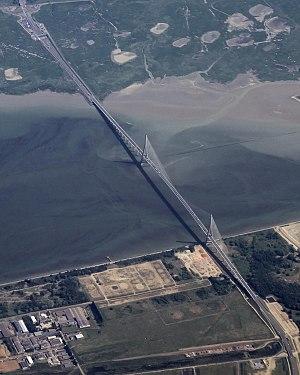
Vue aérienne du pont de Normandie sur l’estuaire de la Seine, en amont du Havre.
Le pont de Normandie est un pont à haubans enjambant l'estuaire de la Seine et reliant Le Havre, au niveau de la commune de Sandouville, à Honfleur. La conception de cet ouvrage exceptionnel est due à Michel Virlogeux. La construction du pont de Normandie a été confiée, pour la partie béton, au groupement d'entreprises « GIE Pont de Normandie » et, pour la partie métal, à Monberg et Thorsen. Ce « GIE Pont de Normandie » rassemblait sept entreprises : Bouygues, Campenon-Bernard, Dumez, GTM, Spie Batignolles, Quillery et Sogea. La fourniture et la mise en œuvre des haubans avait été sous-traitée par le GIE Pont de Normandie à Freyssinet. Les études générales ainsi que les études de la partie béton ont été faites par le GIE Pont de Normandie et ont été dirigées par B. Raspaud, tandis que les études de la partie métallique ont été confiées à Eiffel et Cowi-Consult. La direction du chantier a été assurée par G. Barlet et P. Jacquet.